Science House

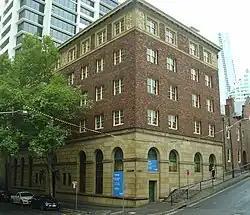

Science House is a heritage-listed commercial building located at 157–169 Gloucester Street and Essex Street, in the inner city Sydney suburb of The Rocks in the City of Sydney local government area of New South Wales, Australia. It was designed by Peddle Thorp & Walker Architects and built in 1930 by John Grant and Sons, Master Builders. It was also known as Sports House from 1978–1991. The building is owned by Denwol, a property group owned and controlled by Phillip Wolanski AM. It was added to the New South Wales State Heritage Register on 10 May 2002.